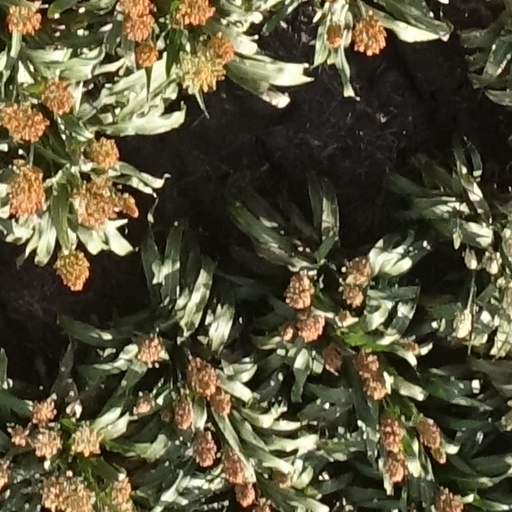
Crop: sorghum